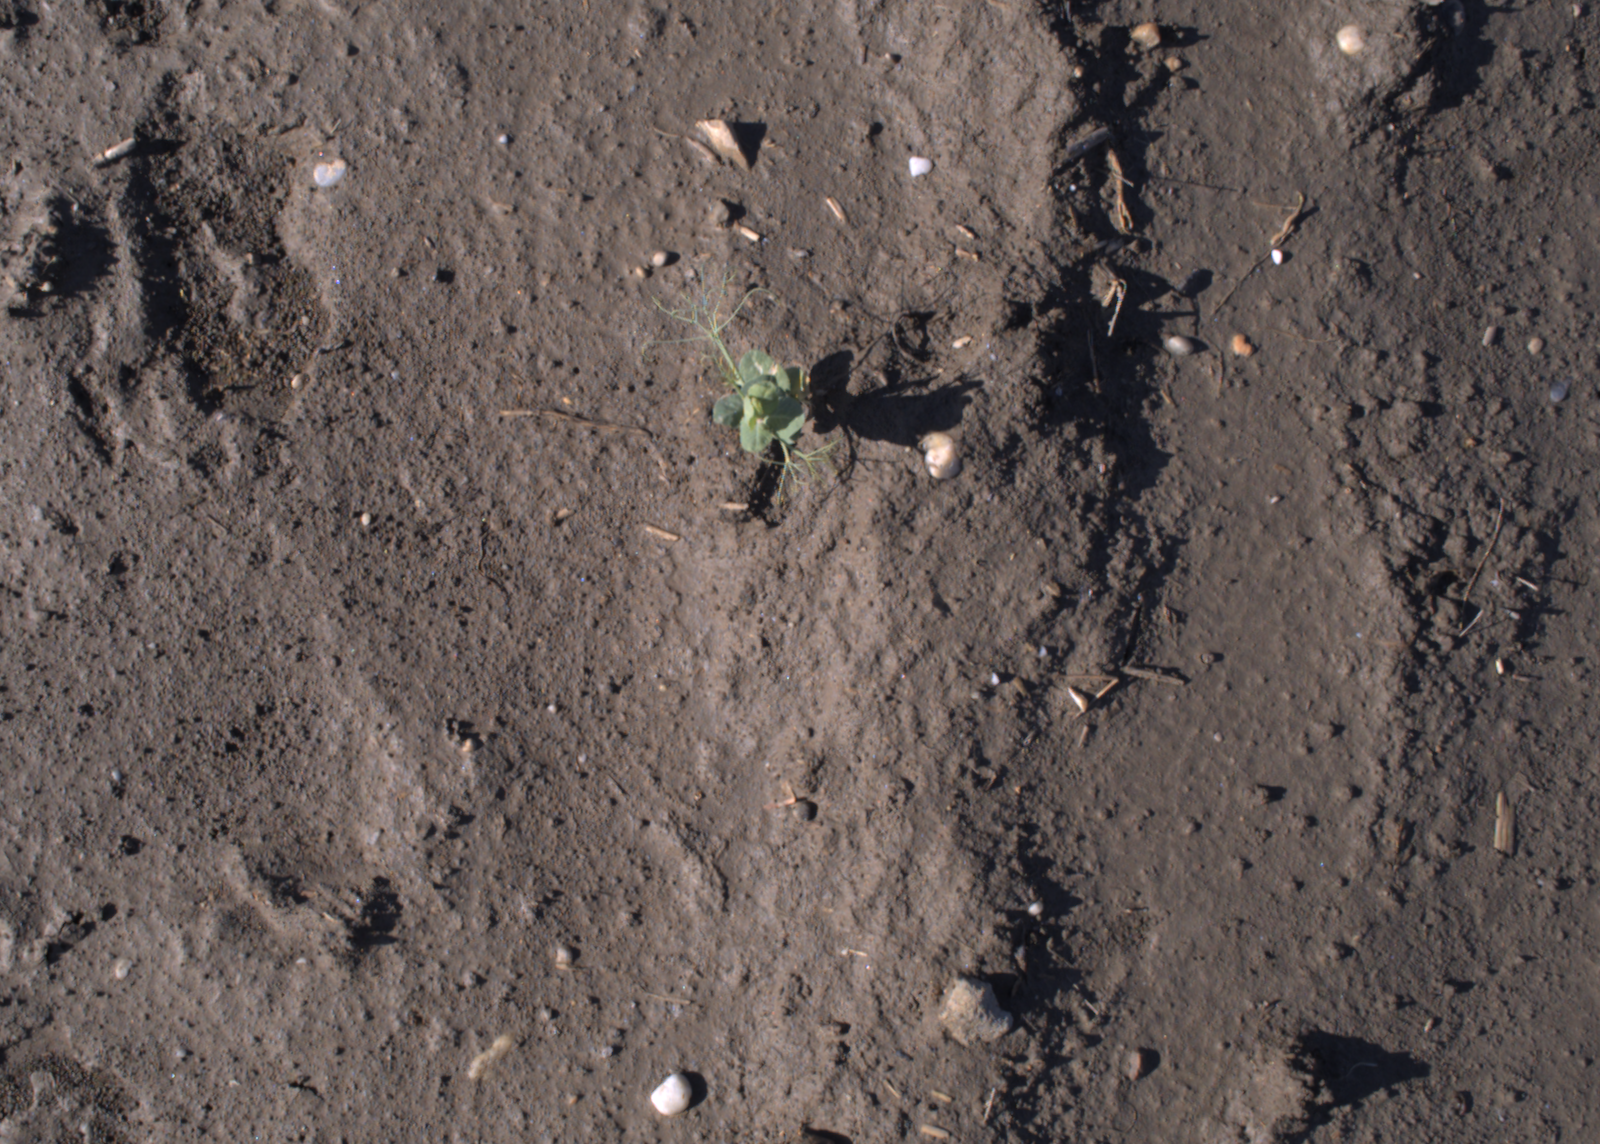
Capture date: 02.09.2020 09:16:50
Weather: sunny
Wind: medium
Seeding date: 21.07.2020
Plant canopy height (mm): 910